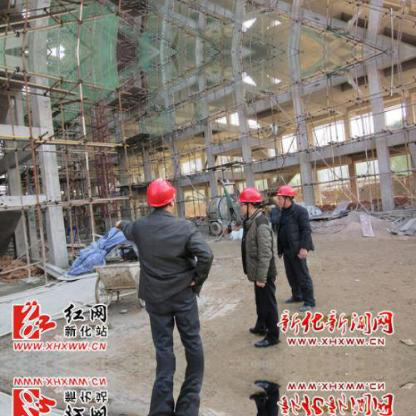
Objects in the image:
label: helmet
label: helmet
label: helmet